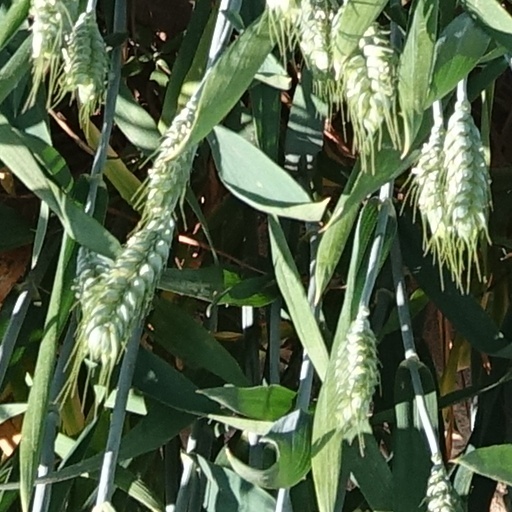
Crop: wheat